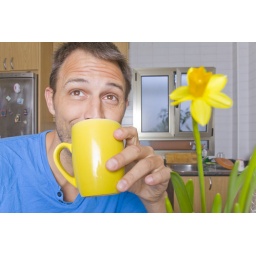
Man in his kitchen drinking coffee from a yellow mug.